Mantis

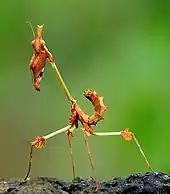
The thin-legged mantis "Gongylus gongylodes"

One of the earliest mantis references is in the ancient Chinese dictionary "Erya", which gives its attributes in poetry, where it represents courage and fearlessness, and a brief description. A later text, the from 1108, gives accurate details of the construction of the egg packages, the development cycle, anatomy, and the function of the antennae.